Reflections at Keppel Bay

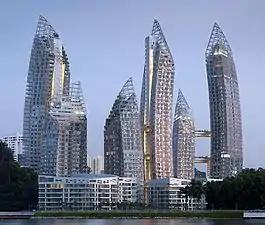

Reflections at Keppel Bay in Singapore is a luxury waterfront residential complex on approx 84,000 m² of land with 750m of shoreline. It was completed in 2011, offering 1129 units with a 99-year leasehold. The six distinctive curved glass towers afford panoramic views of Mount Faber and Sentosa.